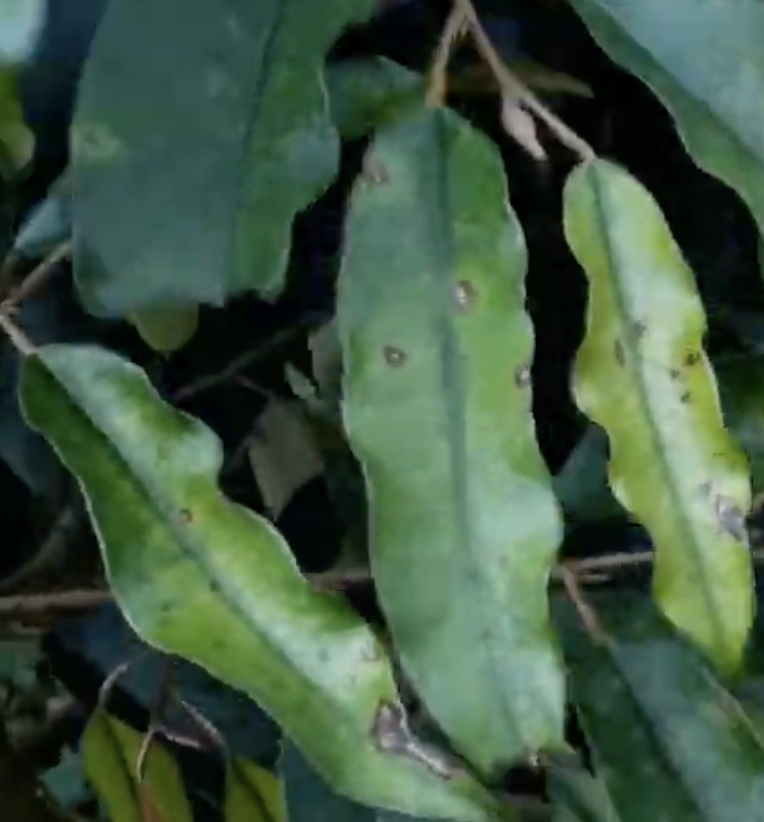
Label: canker_disease